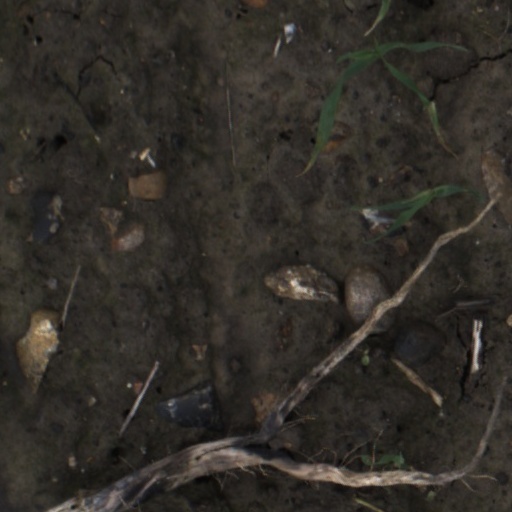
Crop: wheat